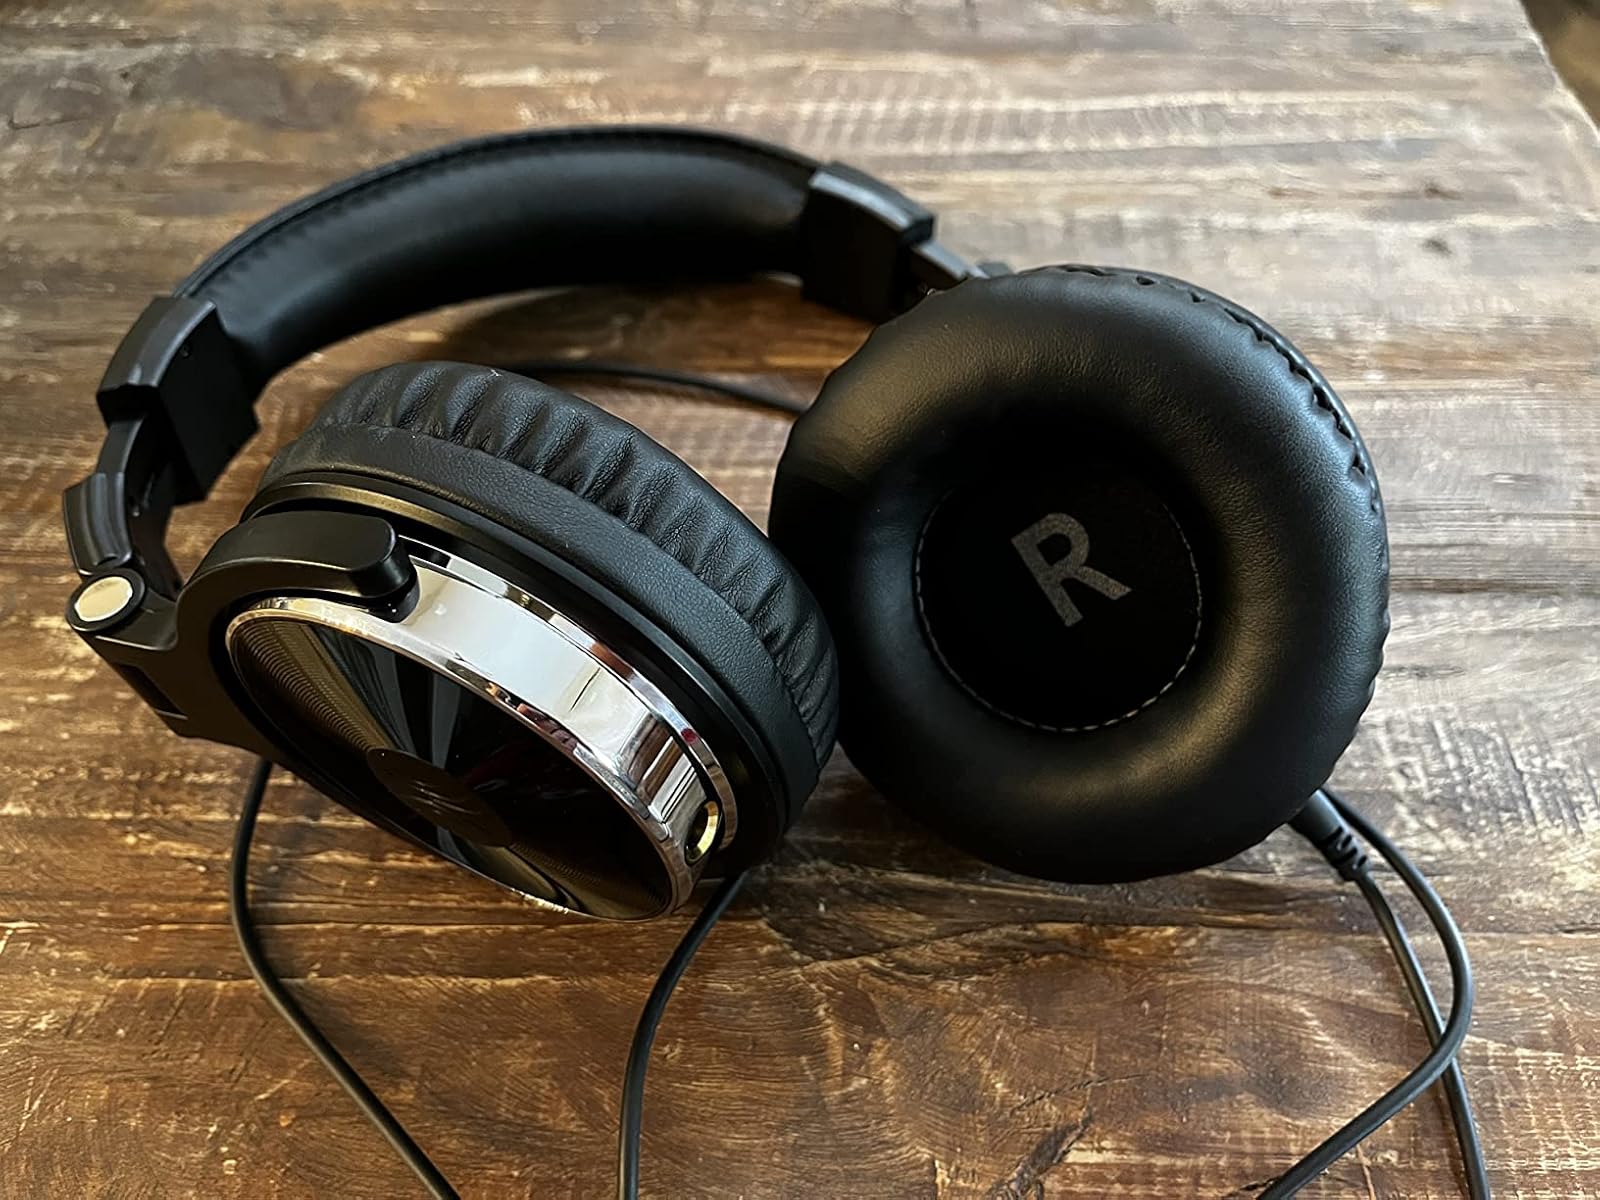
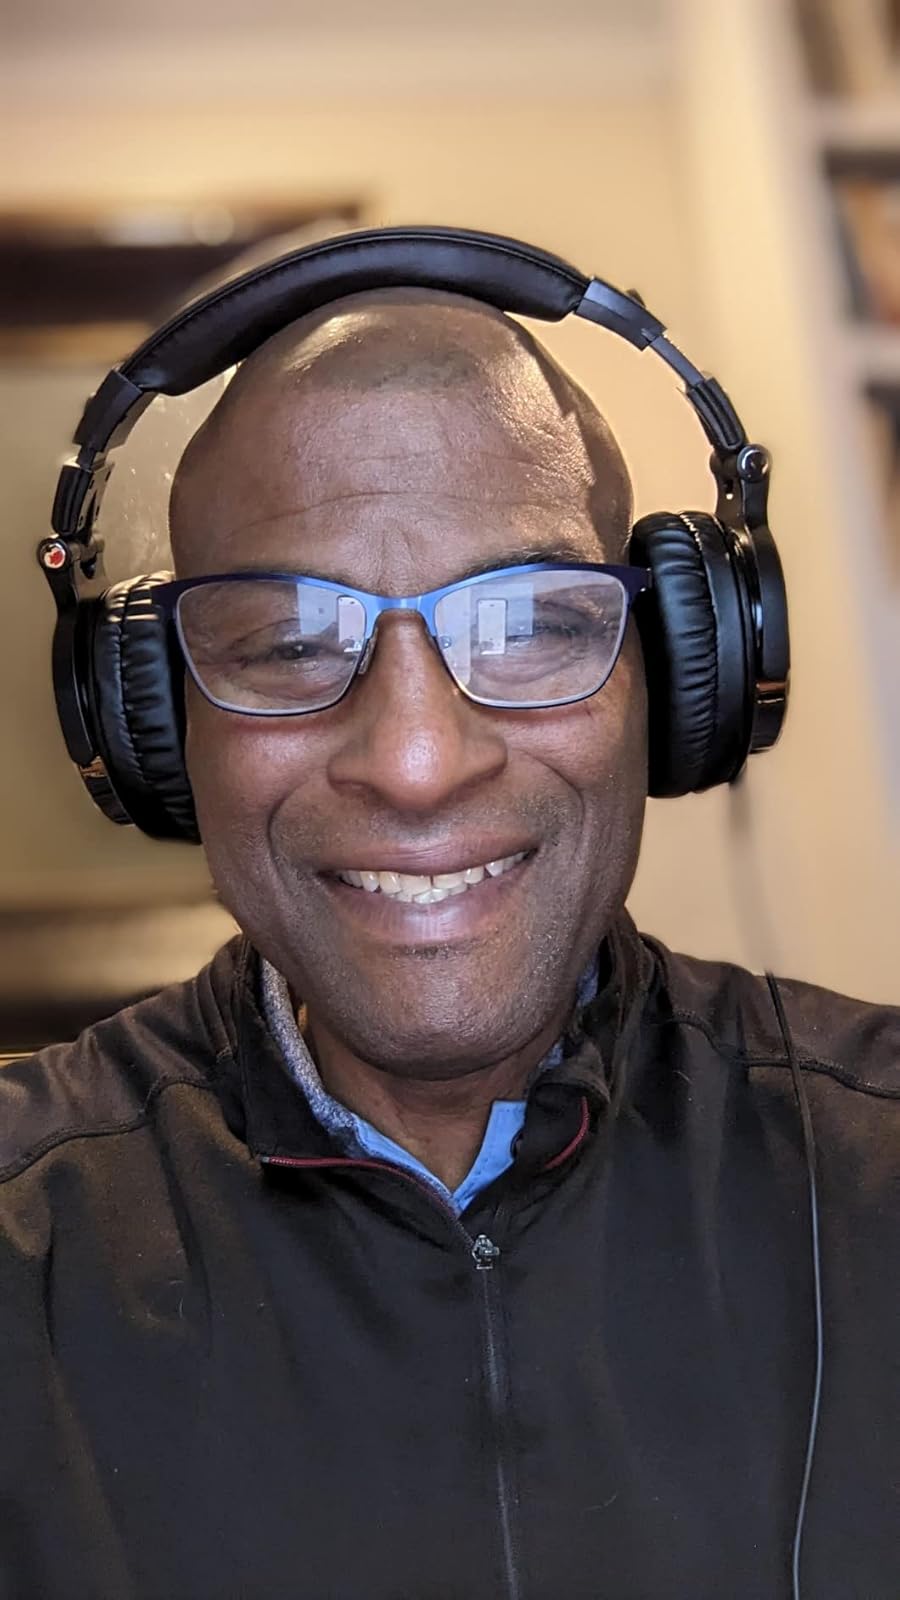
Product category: headphones
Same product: yes